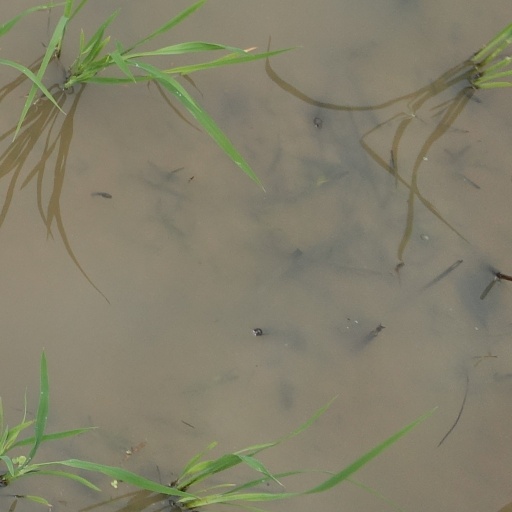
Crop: rice